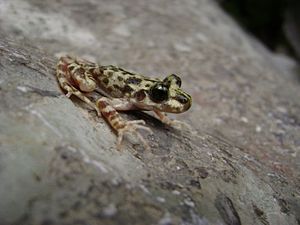
Mallorca / Geografi / Flora og Fauna
Mallorca-fødselshjælperfrø
Mallorca er en ø i gruppen Balearerne, som er en del af Spanien. Øen ligger i det vestlige Middelhav, ca. 170 km fra Barcelona på fastlandet.